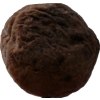
Label: peach